Bestia de Cardo

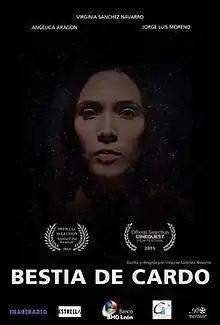
Film poster

Bestia de Cardo (English title: Beast of Cardo) is a feature film written by, directed, and starring the actress/filmmaker Virginia Sánchez Navarro. The film was shot in 2013 in the Dominican Republic and production was finished in 2014. The cast includes Navarro and the Mexican actors Angélica Aragón ("The Crime of Father Amaro", "A Walk in the Clouds") and Jorge Luis Moreno ("Criósfera", "Niñas Mal", "El Estudiante") and the Dominican actors Cheddy García, Karina Noble, Héctor Then, Sara Jorge, Mario Peguero, Christian Alvarez and Johnnie Mercedes.